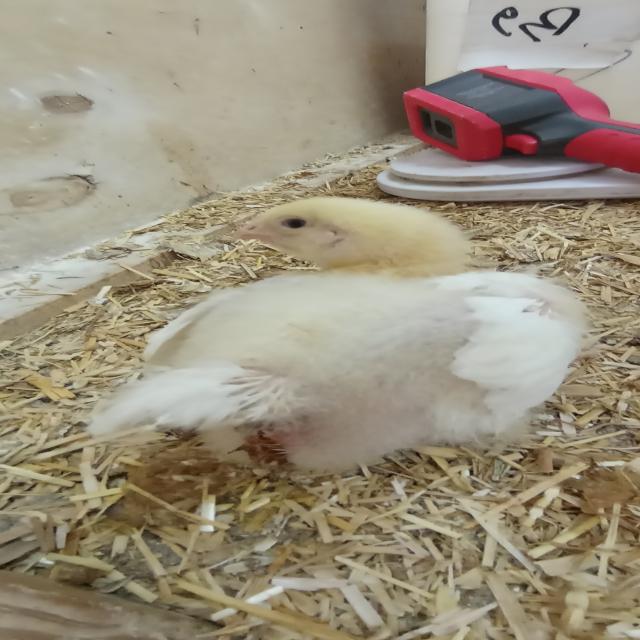
Weight: 506 g